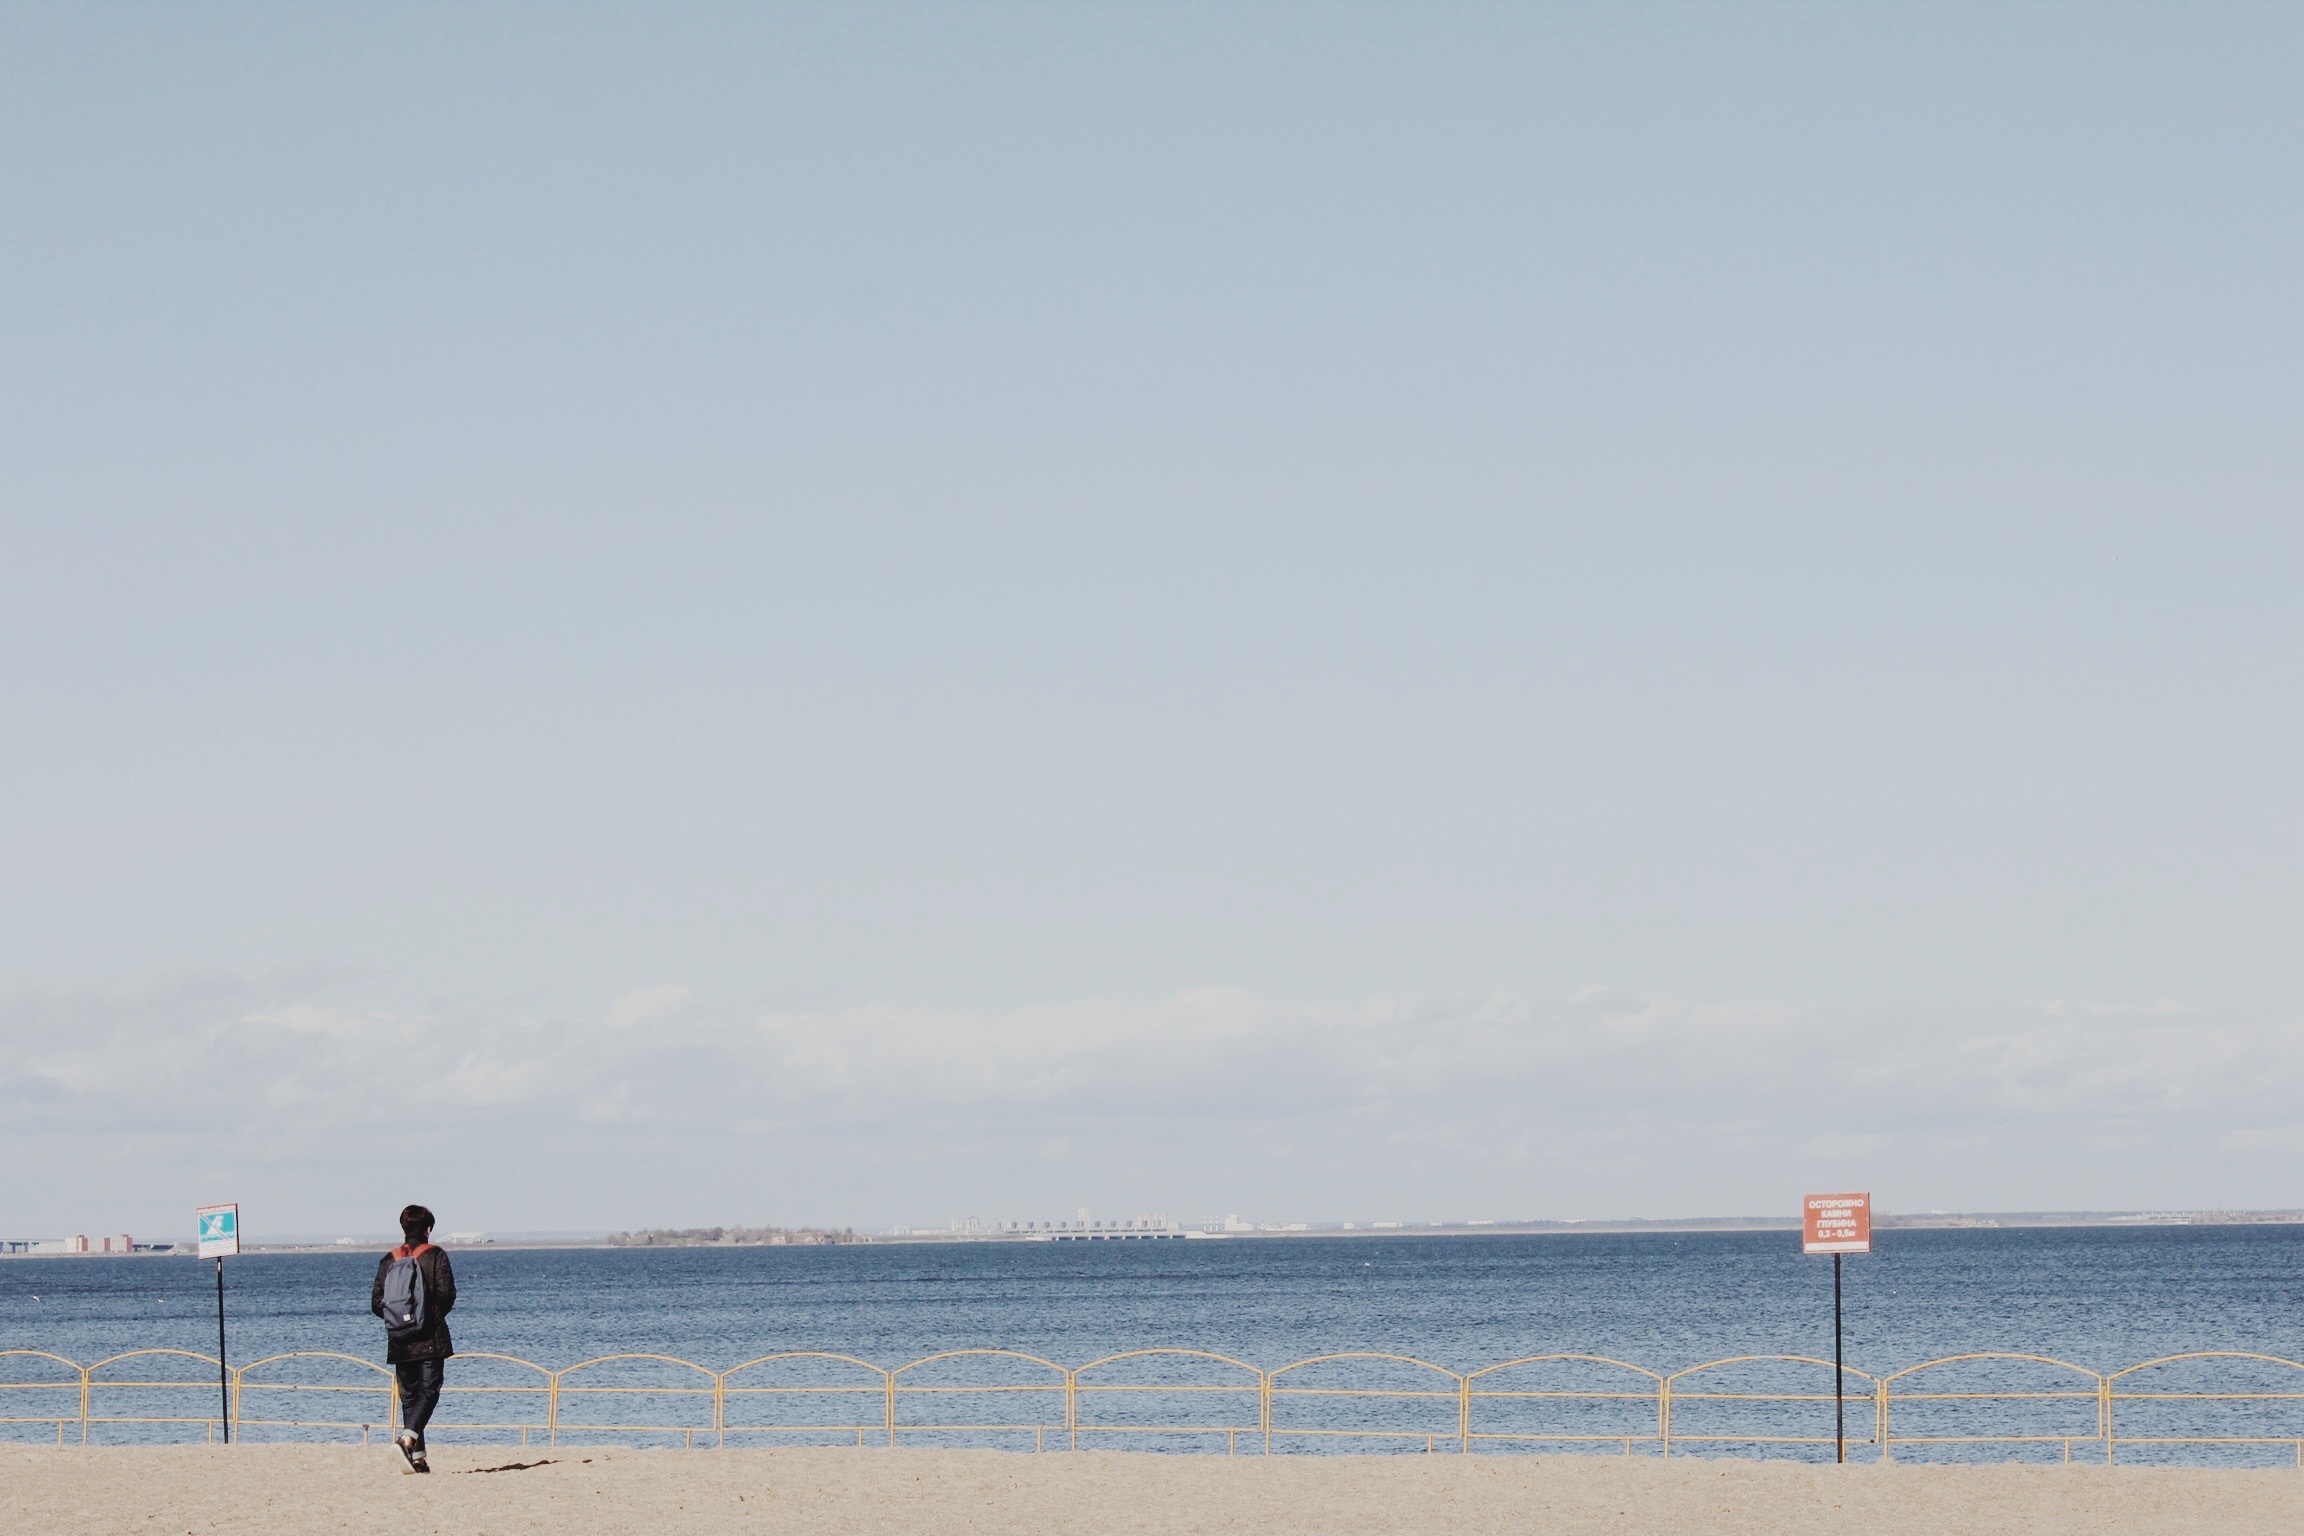
beach, sea, coast, sand, ocean, horizon, shore, bay, body of water